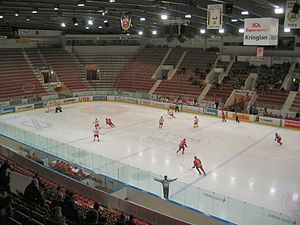
Södertälje SK
Södertälje SK
Södertälje SK, Södertälje Sportklubb eller SSK er en svensk ishockeyklub beliggende i Södertälje sydvest for Stockholm. Klubben spiller fra sæsonen 2007-08 atter i den bedste svenske række Elitserien. Klubben spillede senest i Elitserien fra 2002-06.